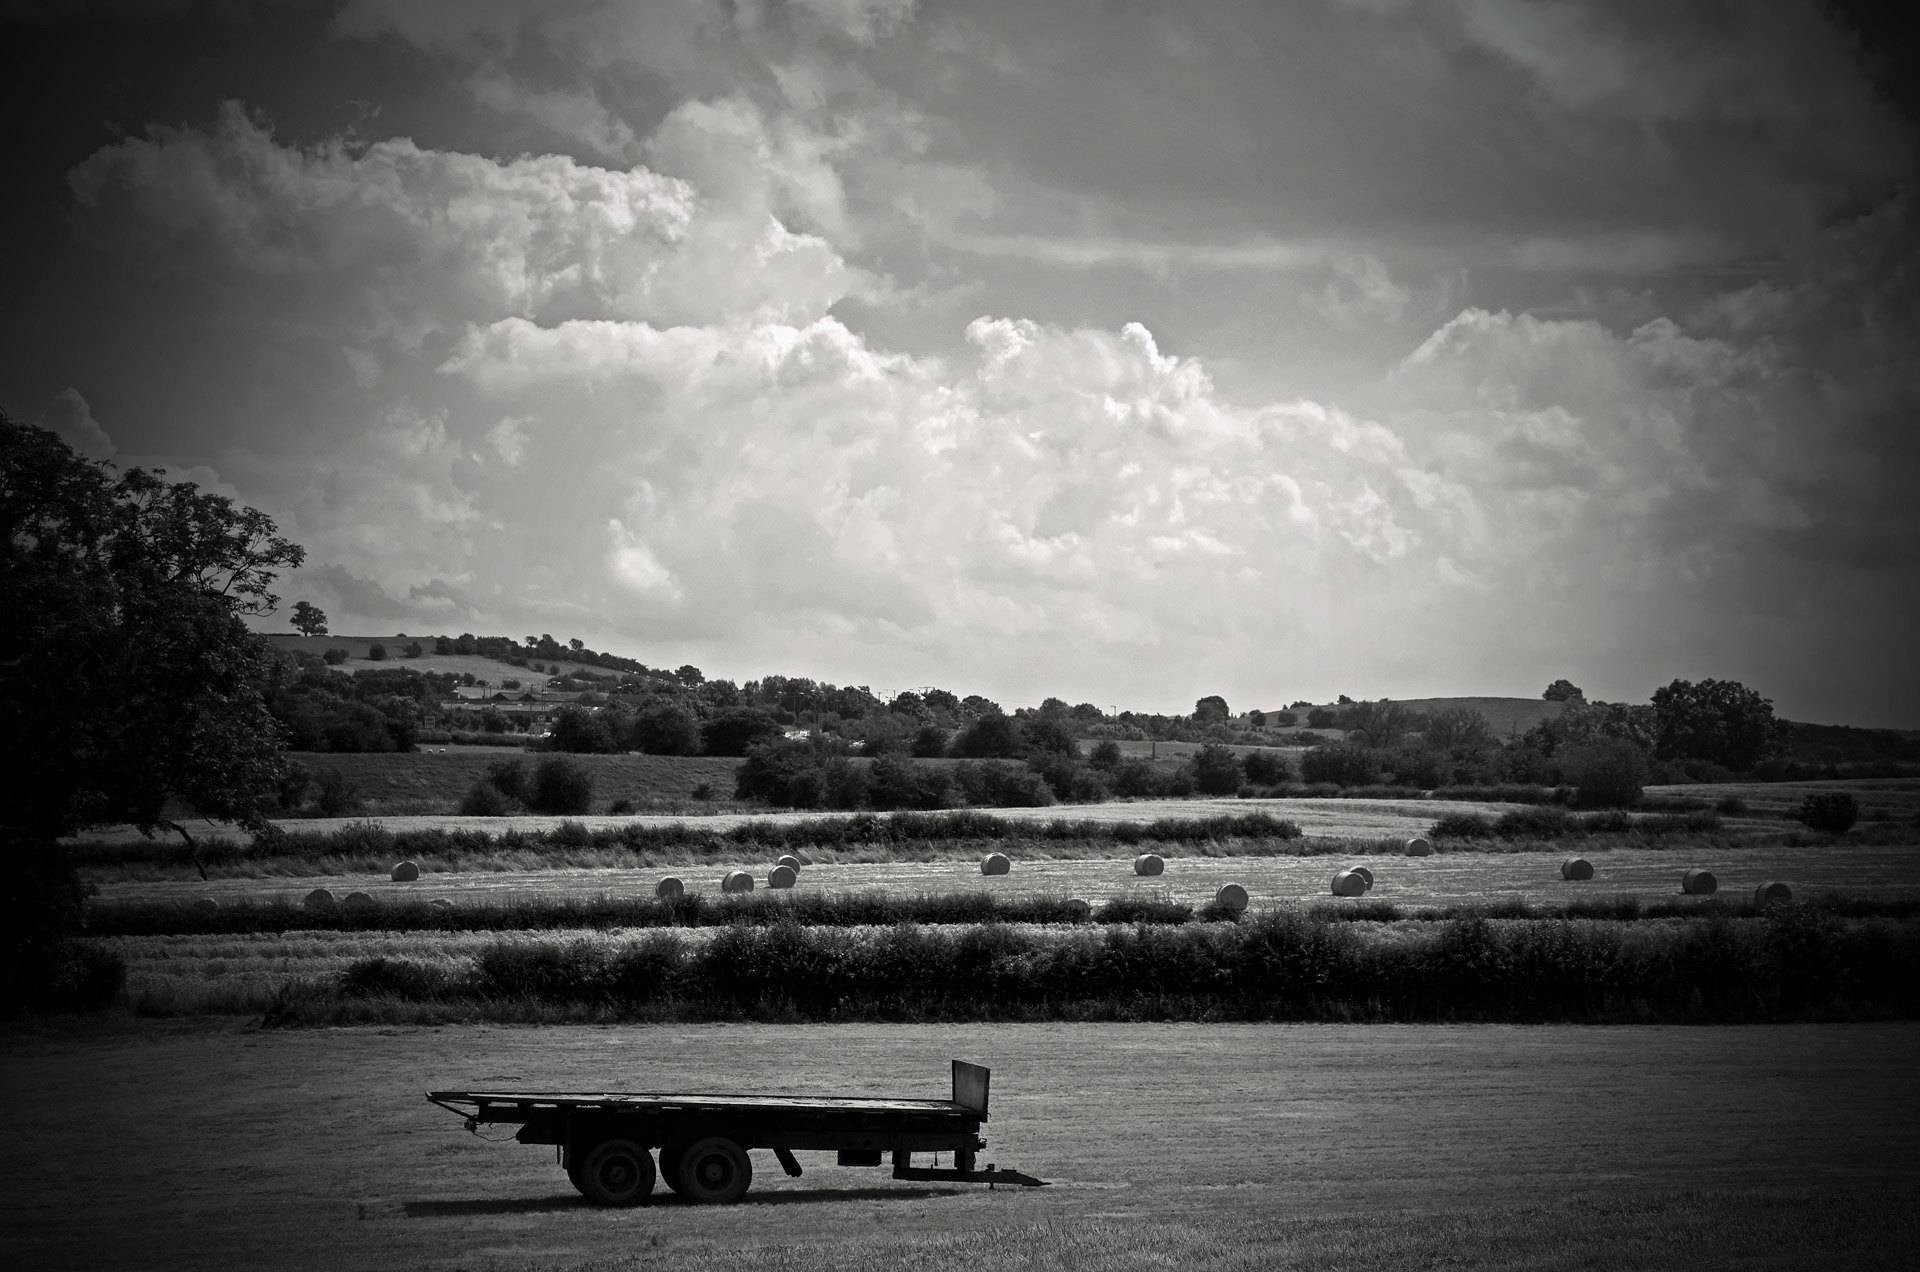
landscape, sea, nature, horizon, cloud, black and white, sky, photography, summer, vacation, dusk, wild, spring, green, distance, reflection, weather, holiday, darkness, monochrome, tourism, trip, season, england, hills, yorkshire, north, fields, beautiful, fences, charles, monochrome photography